Chukotka Autonomous Okrug

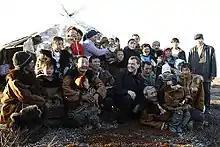
Russian President Dmitry Medvedev in Chukotka, 2008

Chukotka remained mostly outside the control of the Russian Empire and consequently other foreign powers (American, British, Norwegian) began to hunt and trade in the area from about 1820 onwards. After the sale of Alaska to the United States, American whalers and traders especially extended their activities into Chukotka and foreign influence reached its peak. By 1880, the Russians reacted by setting up coastal patrols to stop American ships and confiscate their property. And in 1888, the administrative region of Anadyr was created. Yet Russian control diminished again and around 1900, a large stream of foreigners entered Chukotka, lured to the region by the Yukon gold rush in 1898.